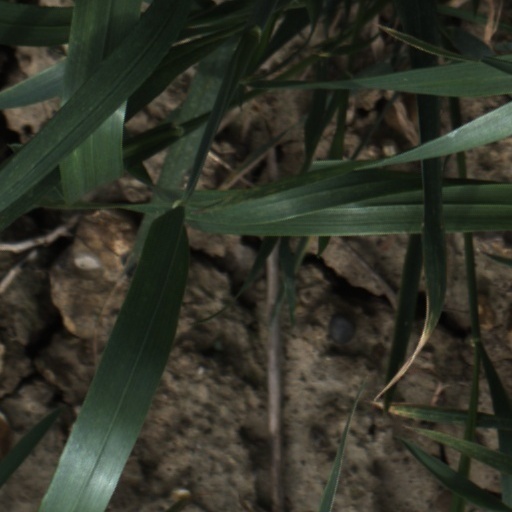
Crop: wheat